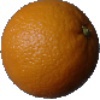
Label: orange